Woodborough railway station

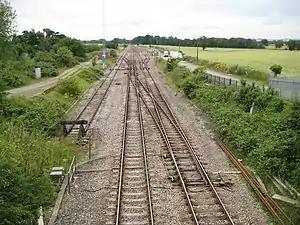
Woodborough Sidings, the site of the former station

Woodborough railway station is a former railway station in Woodborough, Wiltshire, UK on the Reading to Taunton line. The line opened in 1862, providing a link to . The station closed in 1966 as part of the Beeching cuts. Today the line is still in use and the station's sidings remain in place.